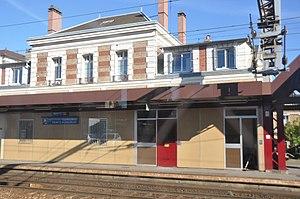
Vue en gros plan du bâtiment voyageur de la gare de Conflans-Sainte-Honorine, depuis la ligne de Paris-Saint-Lazare à Mantes-Station par Conflans-Sainte-Honorine, vers Paris.
La gare de Conflans-Sainte-Honorine est une gare ferroviaire française de la ligne de Paris-Saint-Lazare à Mantes-Station par Conflans-Sainte-Honorine, située dans la commune de Conflans-Sainte-Honorine.